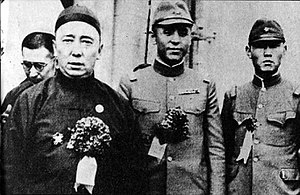
Teh Wang / Samarbejde med Japan
Teh Wang (til venstre)
Teh Wang eller Demtjigdonrov var en mongolsk aristokrat og leder af en selvstændighedsbevægelse i Indre Mongoliet. Under den 2. kinesisk-japanske krig var han regeringschef over Mengjiang, en mongolsk stat støttet af Japan.